Sadok Sassi

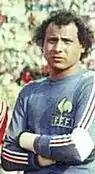
Sassi with Club Africain

Sadok Sassi, nicknamed "Attouga" (born 15 November 1945 in Tunis) is a Tunisian former footballer who played as a goalkeeper for Club Africain and the Tunisia national team.